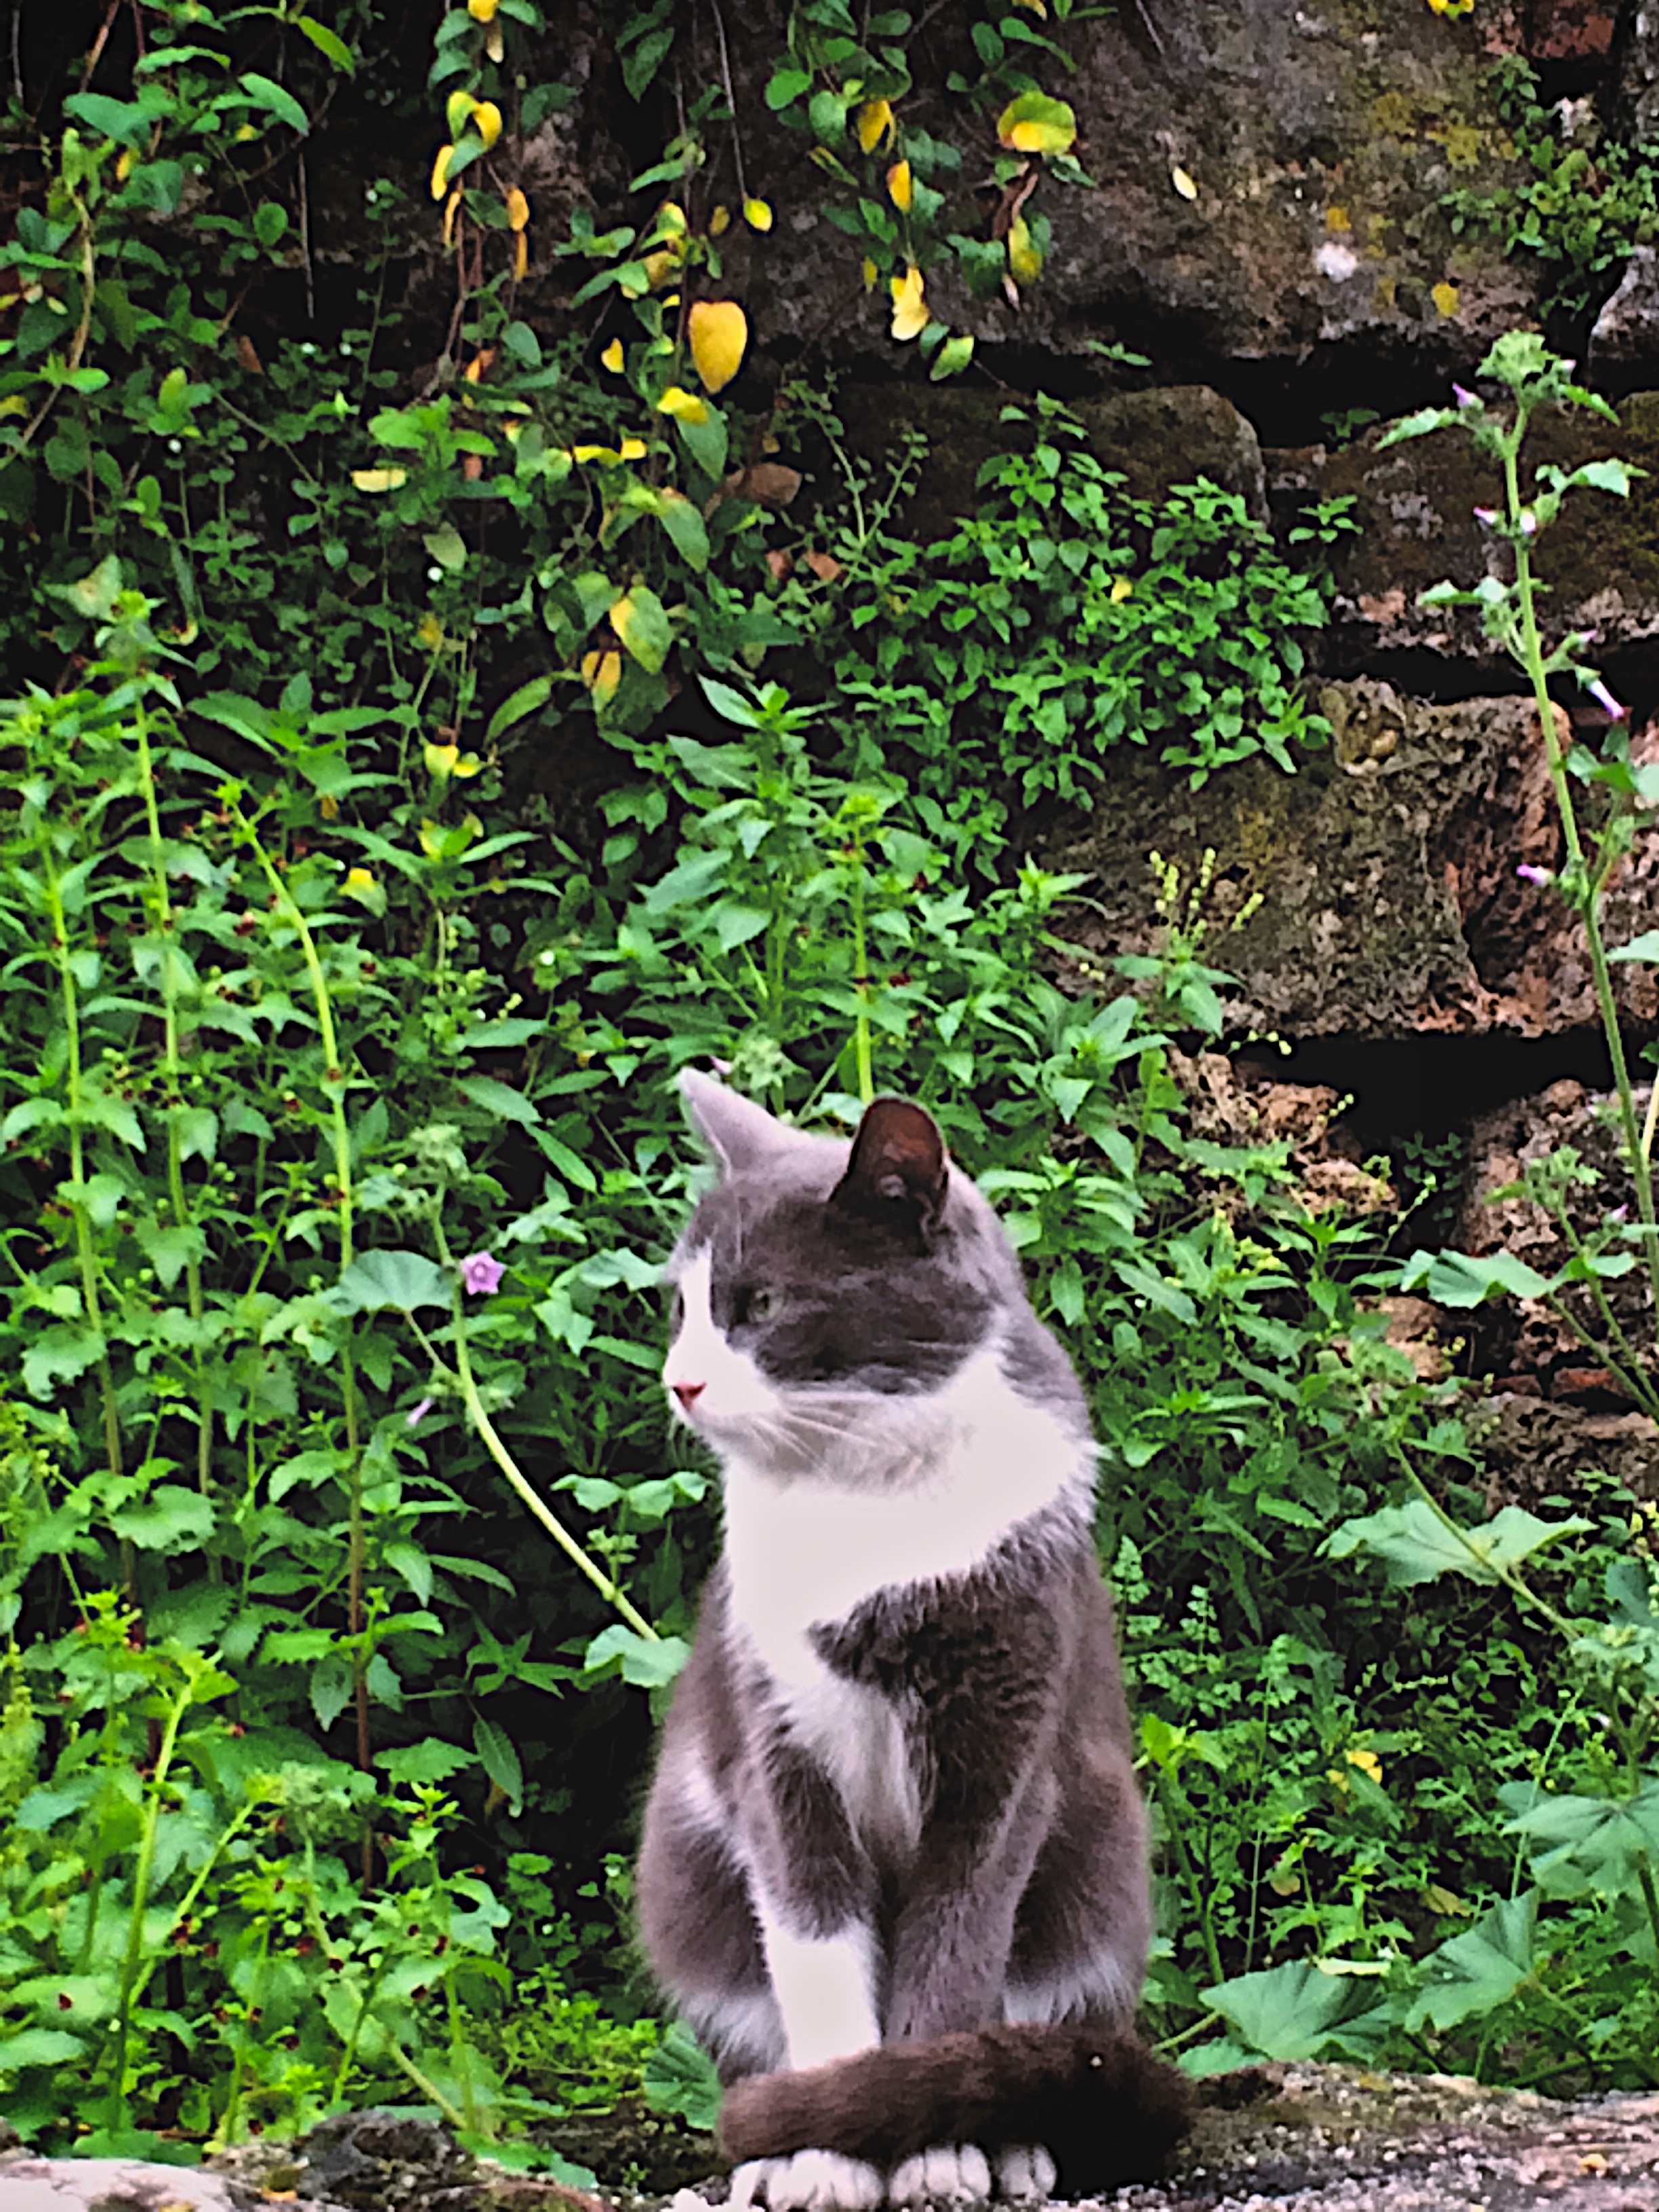
grass, flower, green, kitten, cat, mammal, garden, fauna, vertebrate, small to medium sized cats, cat like mammal